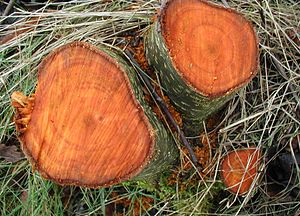
Rødel / Anvendelse
Rødel, ofte skrevet rød-el, er et op til 25 m højt træ, der findes på fugtig og næringsrig bund i skove og moser. Navnet skyldes at veddet kortvarigt farves orangerødt ved såring.